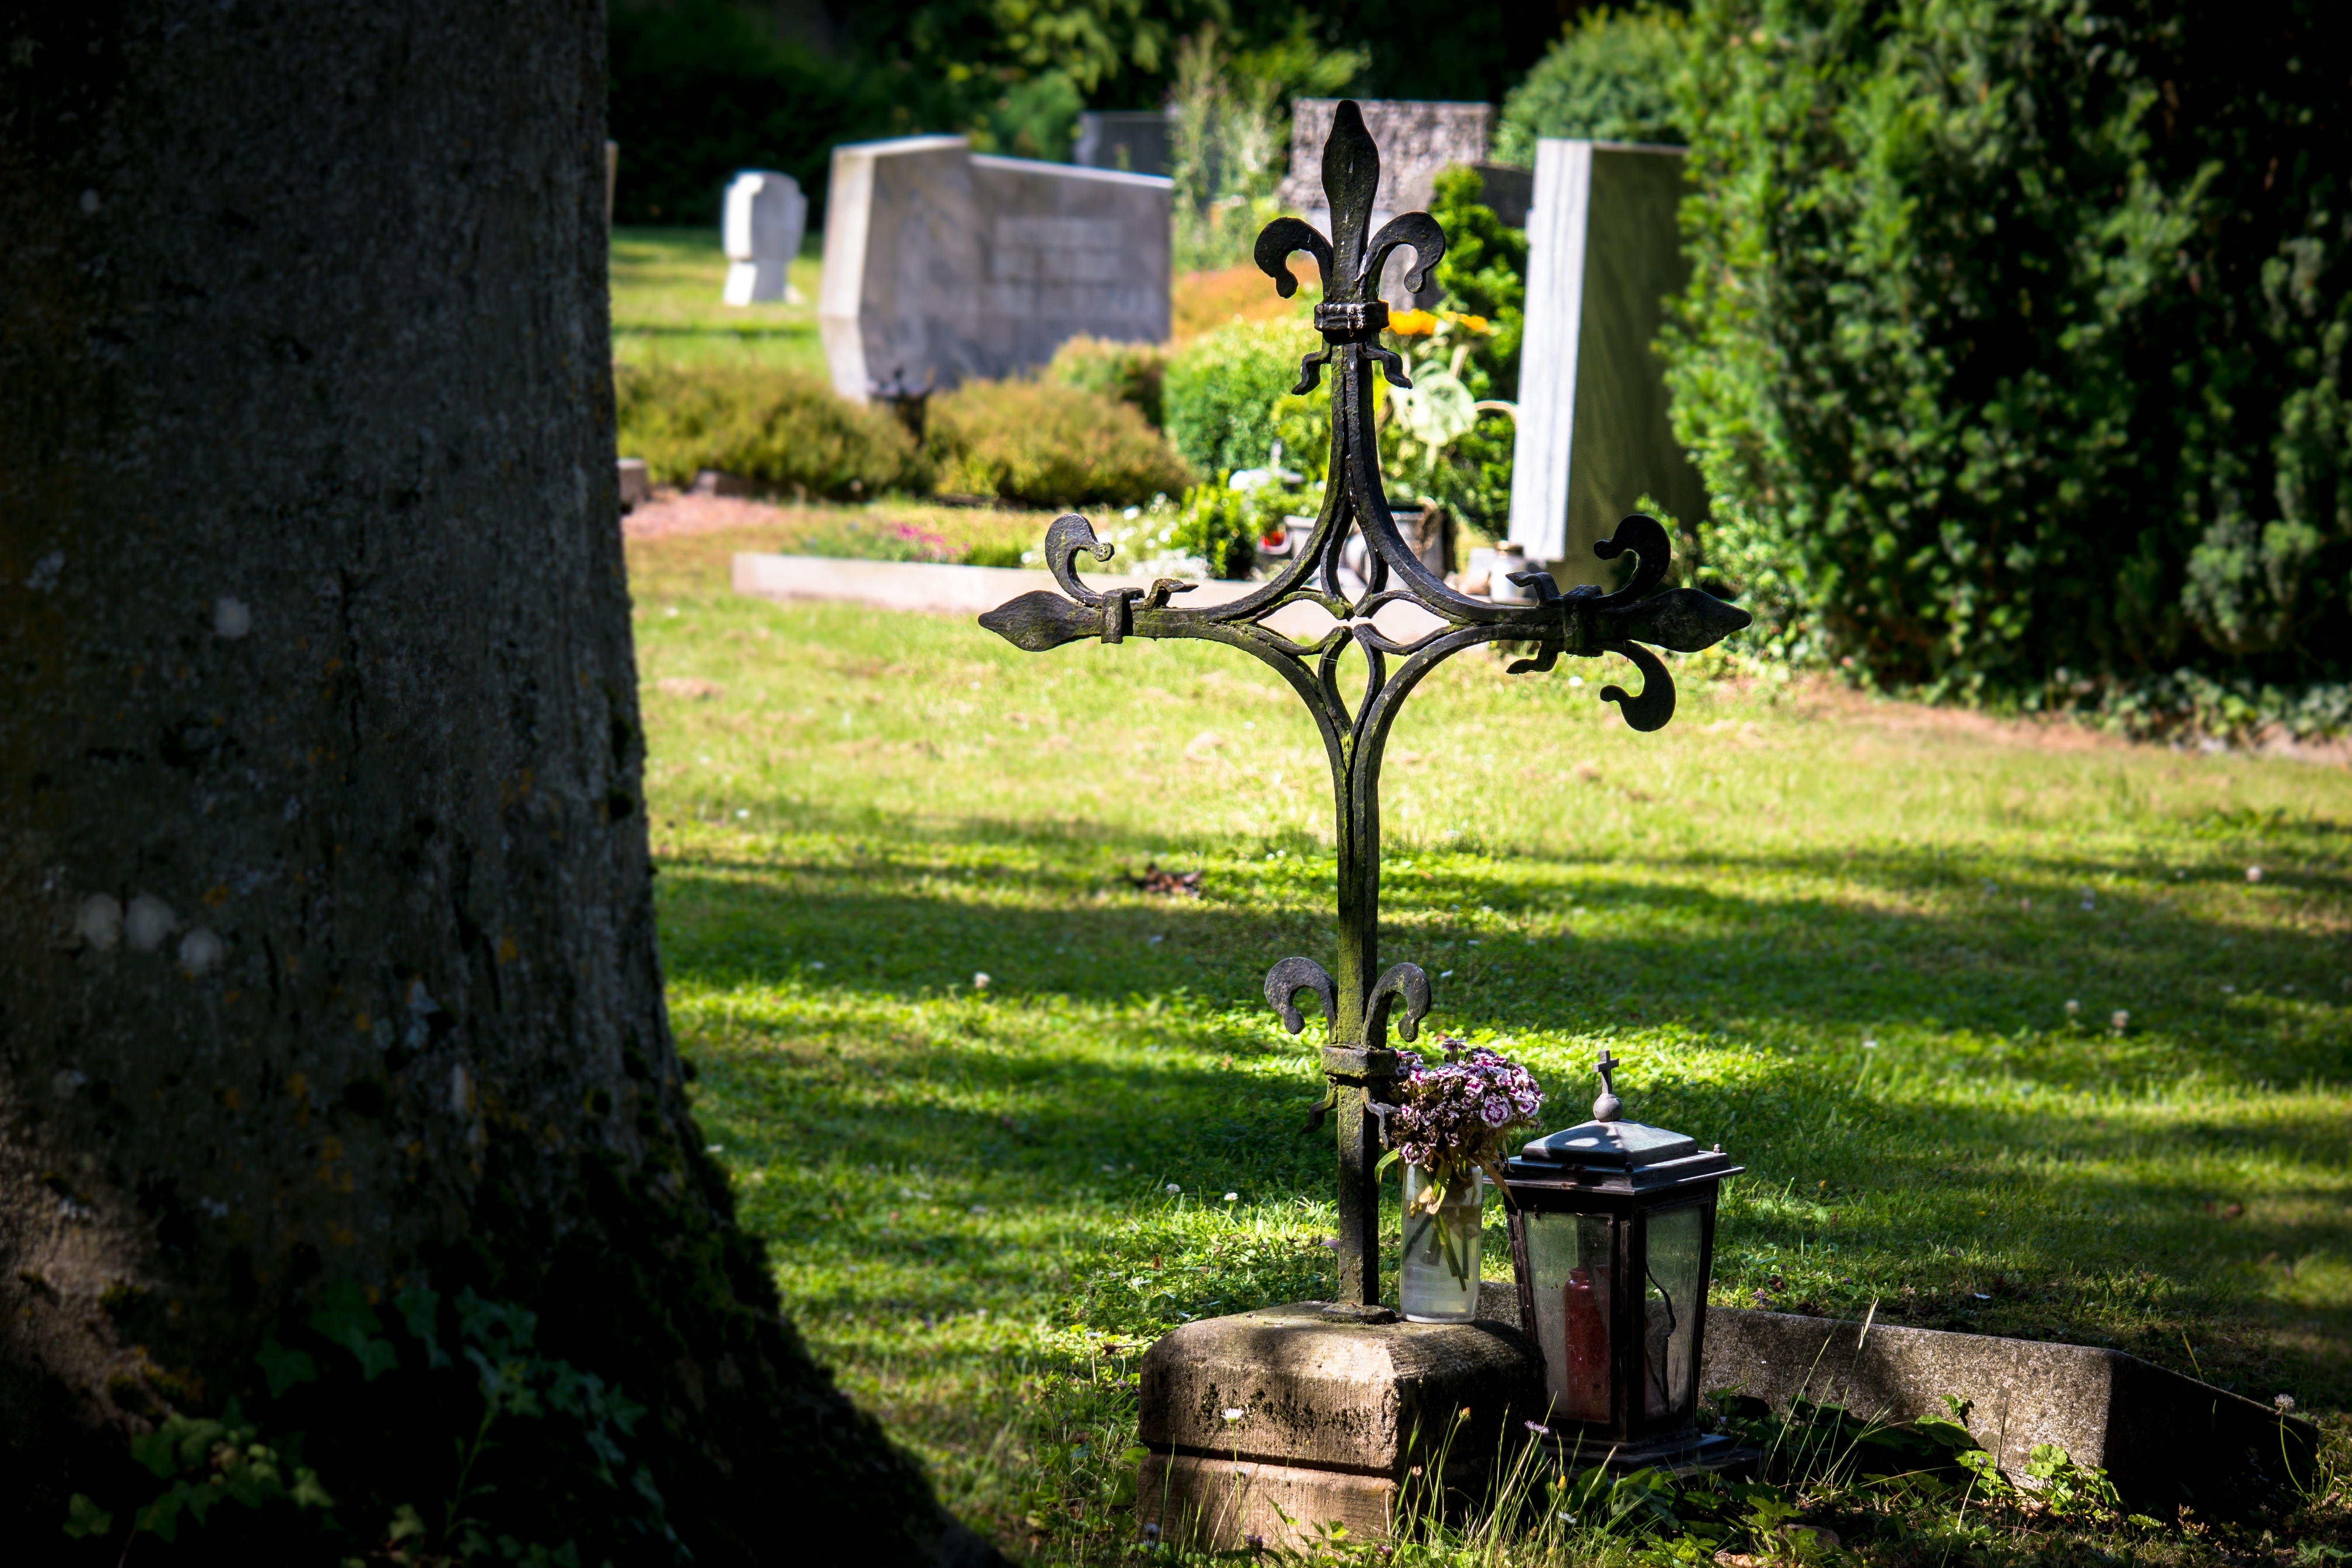
tree, plant, lawn, flower, sadness, green, backyard, memory, rest, cross, cemetery, garden, dead, tombstone, death, grave, memorial, transience, died, commemorate, hope, tomb, die, woodland, yard, silent, mourning, farewell, believe, resurrection, resting place, last calm, old cemetery, woody plant